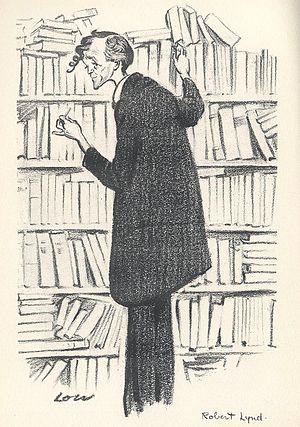
Robert Wilson Lynd, né le 20 avril 1879 à Belfast et mort le 6 octobre 1949, est un journaliste, écrivain, essayiste et nationaliste irlandais.